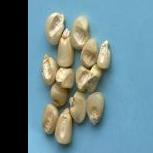
Maize quality: Good